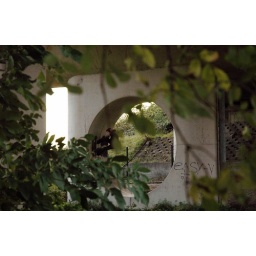
Under the train bridge in Gouda